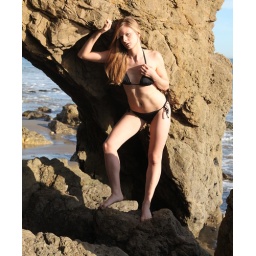
Photoshoot of a pretty model with long blonde hair and blue eyes in a black bikini.